Laurent Beauvais

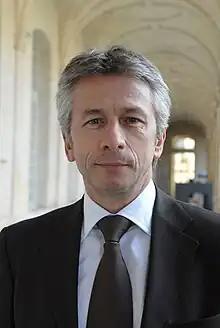
Beauvais in 2010

Laurent Beauvais (born 24 June 1952) is a French politician of the Socialist Party who served as President of the Regional Council of Lower Normandy.